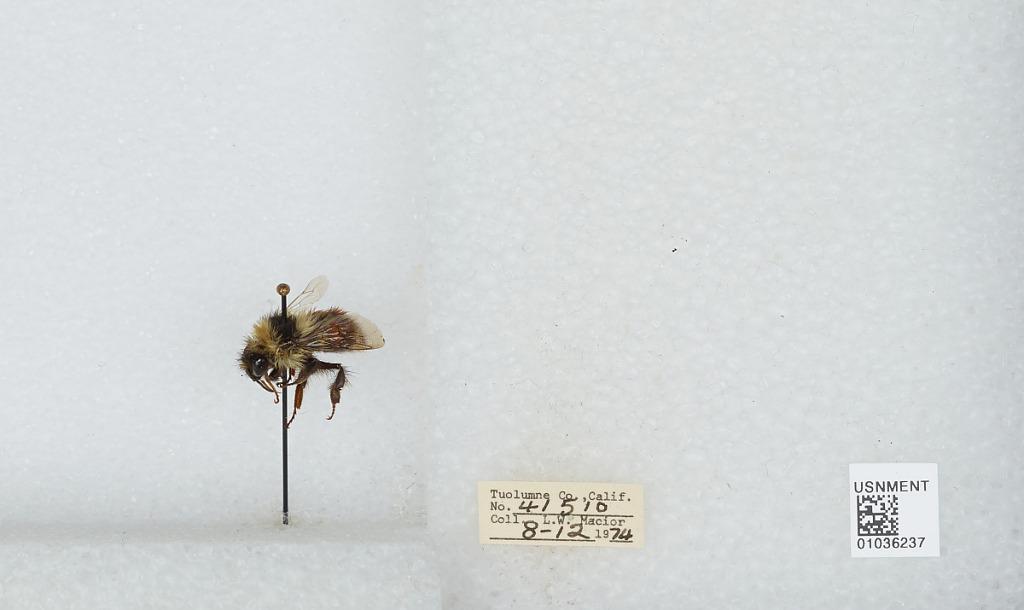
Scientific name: Bombus (Cullumanobombus) rufocinctus Cresson
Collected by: L. Macior
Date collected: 1974-8-12
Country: United States
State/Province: California
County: Tuolumne
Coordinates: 38.02, -119.93